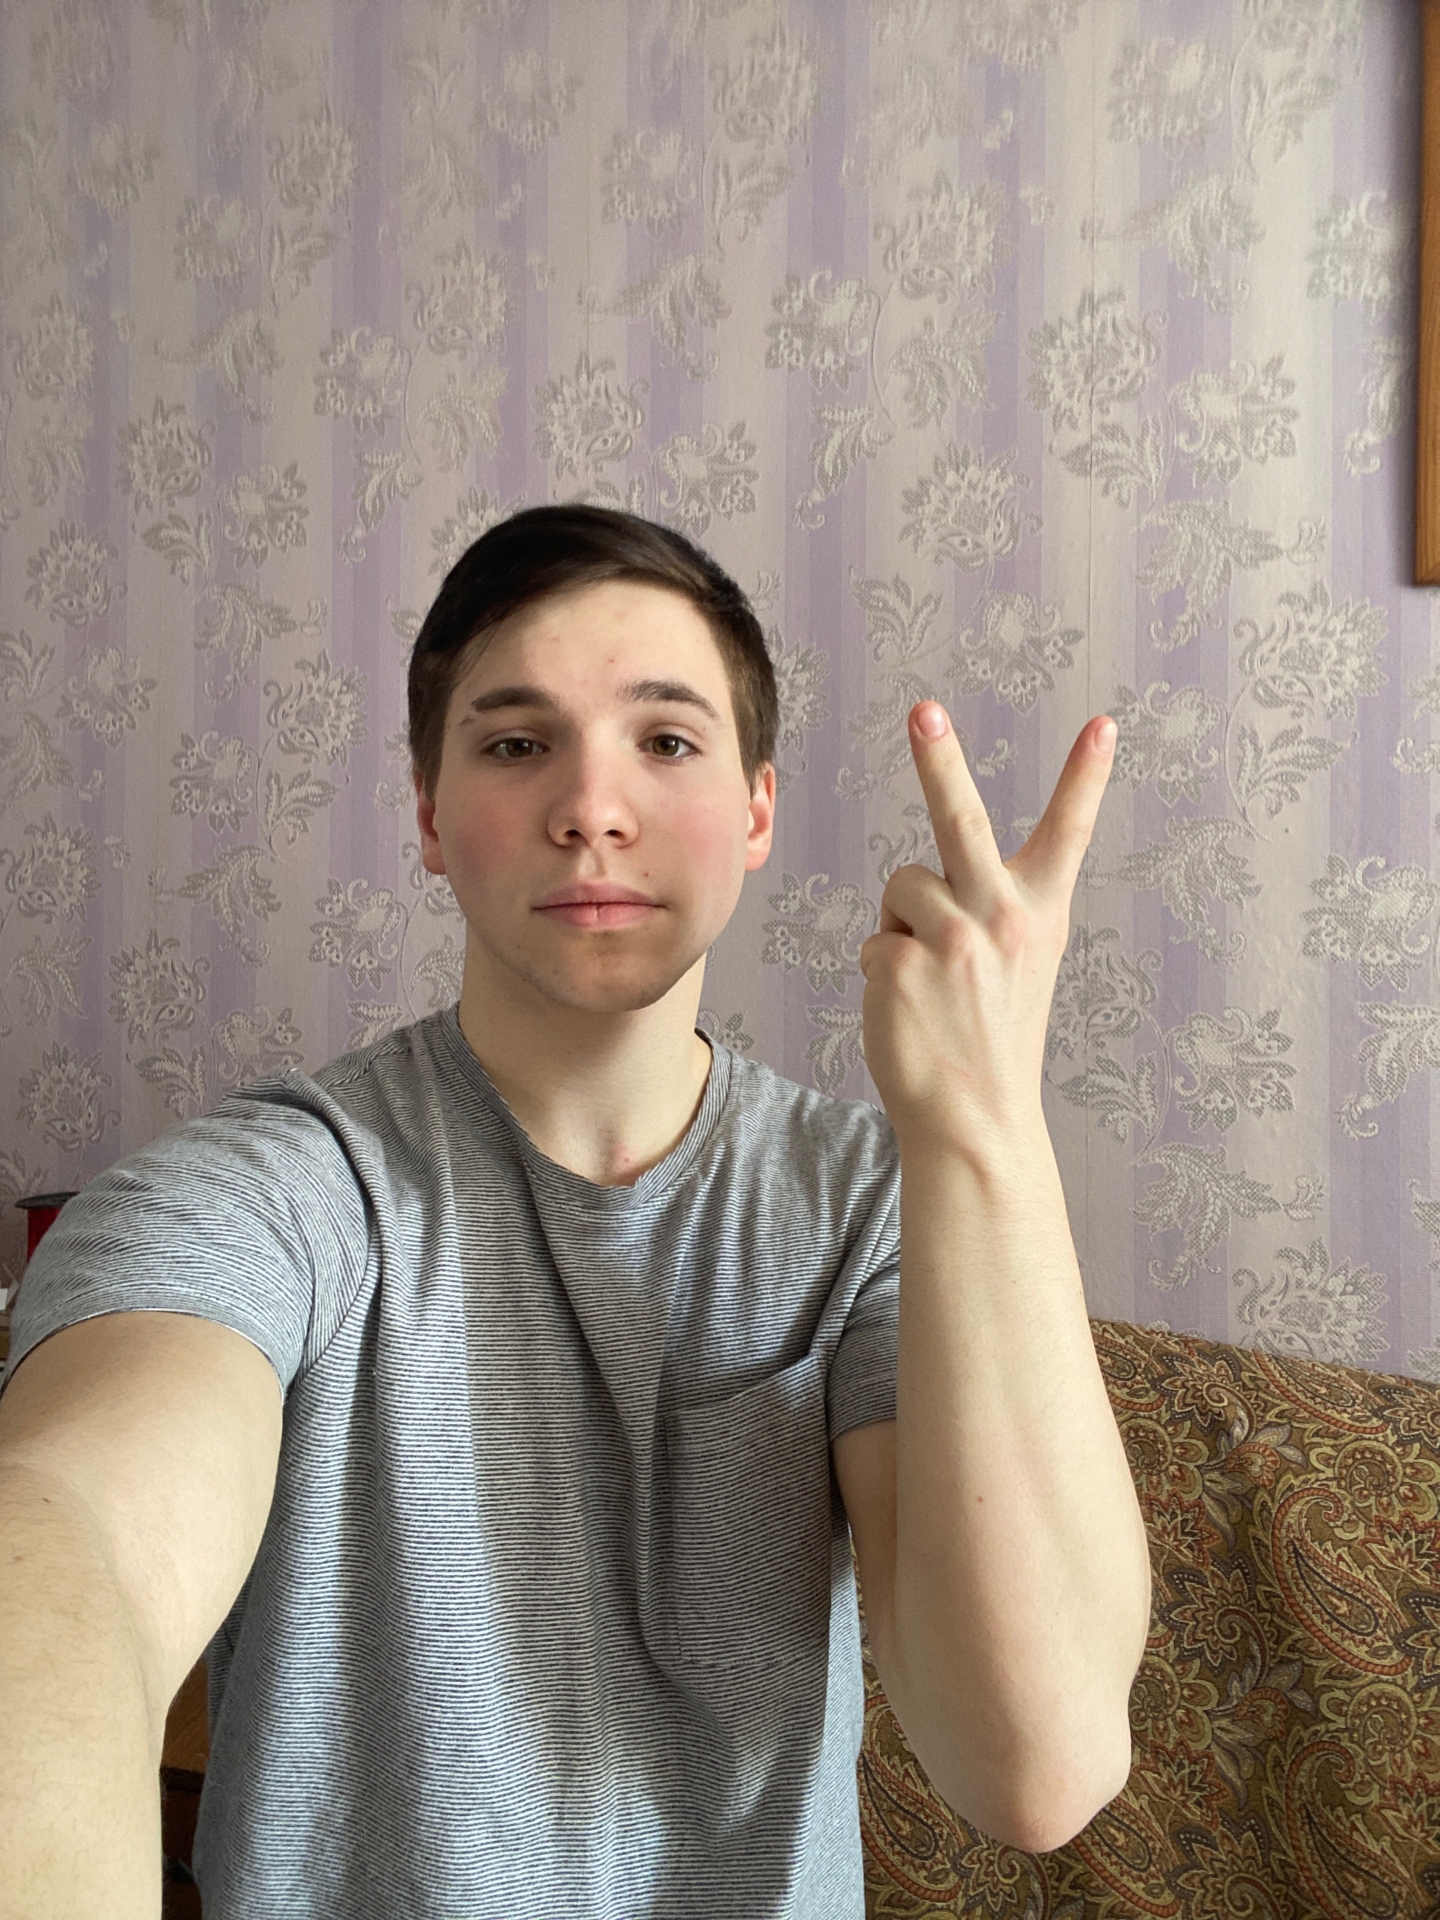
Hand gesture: peace_inverted